Death and state funeral of the Duke of Wellington

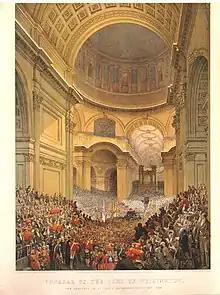
The funeral service in St Paul's, with the coffin placed beneath the dome.

At 6 pm the evening of 10 November, Wellington's coffin was taken by hearse in a torchlight procession to Deal railway station, escorted by the Rifle Brigade and with minute guns being fired from Walmer, Deal and Sandown Castles. The funeral train reached Bricklayers Arms railway station in Southwark at 12.30 am, from where the hearse was escorted by a squadron of the Life Guards to the Royal Hospital Chelsea, where the Duke was to lie in state; the coffin was placed in the Great Hall at 3 am. The hall had previously been draped with black cloth to resemble a large tent and was lit only by candles, mounted on four rows of large candelabras. At the far end of the hall, the coffin, covered in red velvet, was mounted on a dias under a black canopy, surrounded by twelve more candelabras and the Duke's batons. The coffin was guarded by Yeomen of the Guard and Grenadier Guards, with reversed arms.